Eddy Merckx

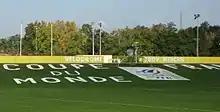
A green field with the words "Coupe du monde".

Before starting the Tour, Merckx had spent a large amount of his time resting and training, racing only five times. Merckx won the race's sixth stage through attacking before the leg's final major climb, the Ballon d'Alsace, and then outlasting his competitors who were able to follow him initially. During the seventeenth stage, Merckx was riding at the head of the race with several general classification contenders on the Col du Tourmalet. Merckx shifted into a large gear, attacked, and went on to cross the summit with a 45-second advantage. Despite orders to wait for the chasing riders, Merckx increased his efforts. He rode over the Col du Soulor and Col d'Aubisque, increasing the gap to eight minutes. With close to fifty kilometers to go, Merckx began to suffer hypoglycemia and rode the rest of the stage in severe pain. At the end of the stage, Merckx told the journalists "I hope I have done enough now for you to consider me a worthy winner." Merckx finished the race with six stage victories to his credit, along with the general, points, mountains, and combination classifications, and the award for most aggressive rider.